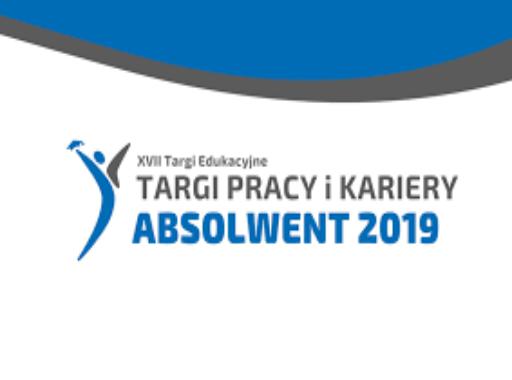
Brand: Absolwent
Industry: Others